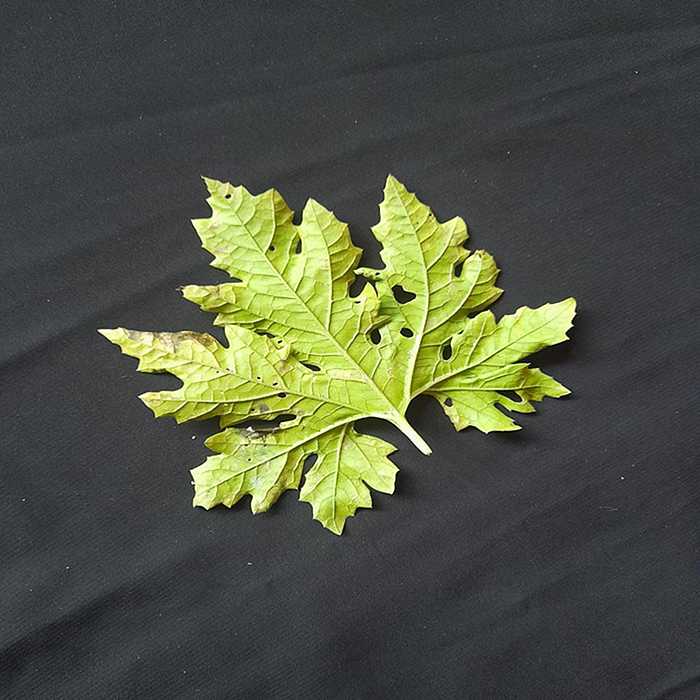
Plant: Bitter Gourd
Label: Downey mildew